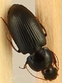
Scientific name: Discoderus parallelus
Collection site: Central Plains Experimental Range NEON (CPER), plot CPER_003